The Word (1943 film)

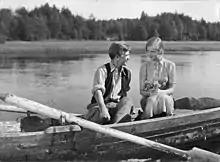
Still with Stig Olin and Inga Landgré

The Word is a 1943 Swedish drama film directed by Gustaf Molander, based on the 1925 play of the same name by Kaj Munk. It preceded the far more well-known adaptation by Carl Th. Dreyer by more than a decade.